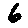
Label: 6